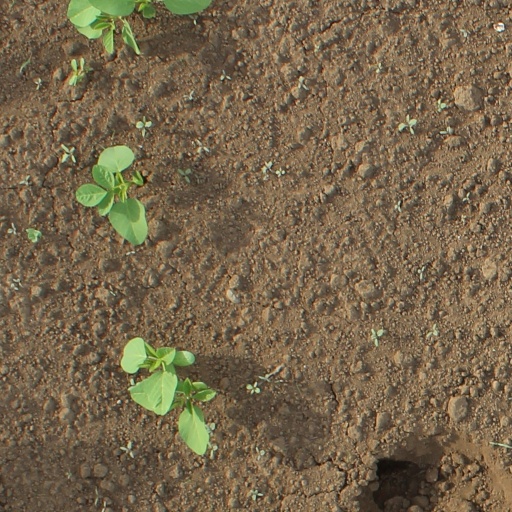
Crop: soybean